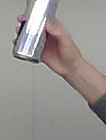
Product: redbull_energydrink